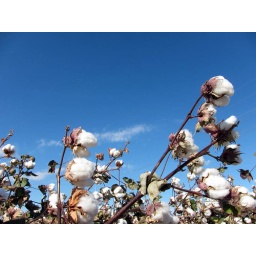
Cotton plants in a field against a blue sky